Welsh Hawking Centre

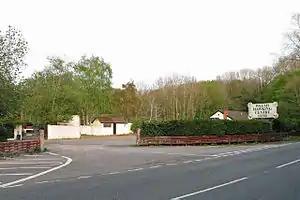
The Welsh Hawking Centre in 2007

The Welsh Hawking Centre and Children's Animal Park is a hawking centre on Weycock Road on the northwestern outskirts of Barry, Vale of Glamorgan, in southern Wales. It contains the largest collection of birds of prey in Wales, with over 200 birds on site including eagles, owls, hawks, falcons and buzzards.